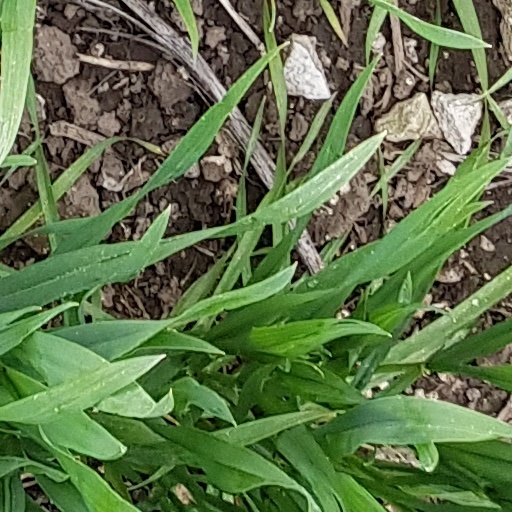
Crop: wheat